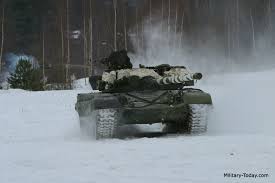
Label: Tank